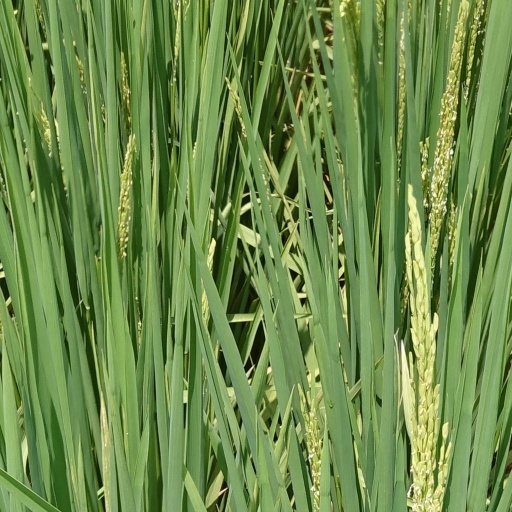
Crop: rice